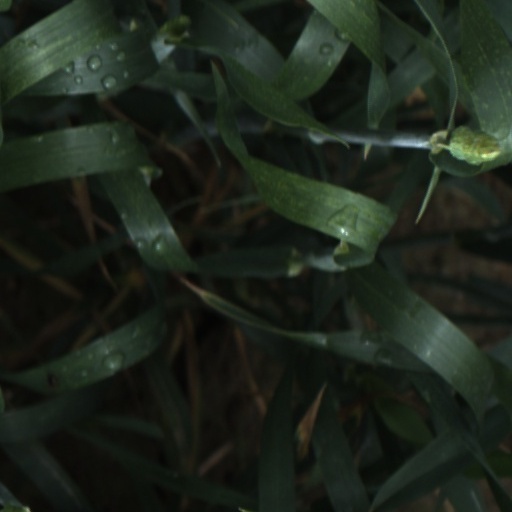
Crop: wheat